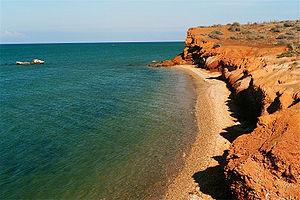
Villalba est l'une des onze municipalités de l'État de Nueva Esparta au Venezuela. Elle occupe la totalité de l'île de Coche. Son chef-lieu est San Pedro de Coche. En 2011, la population s'élève à 8 985 habitants.